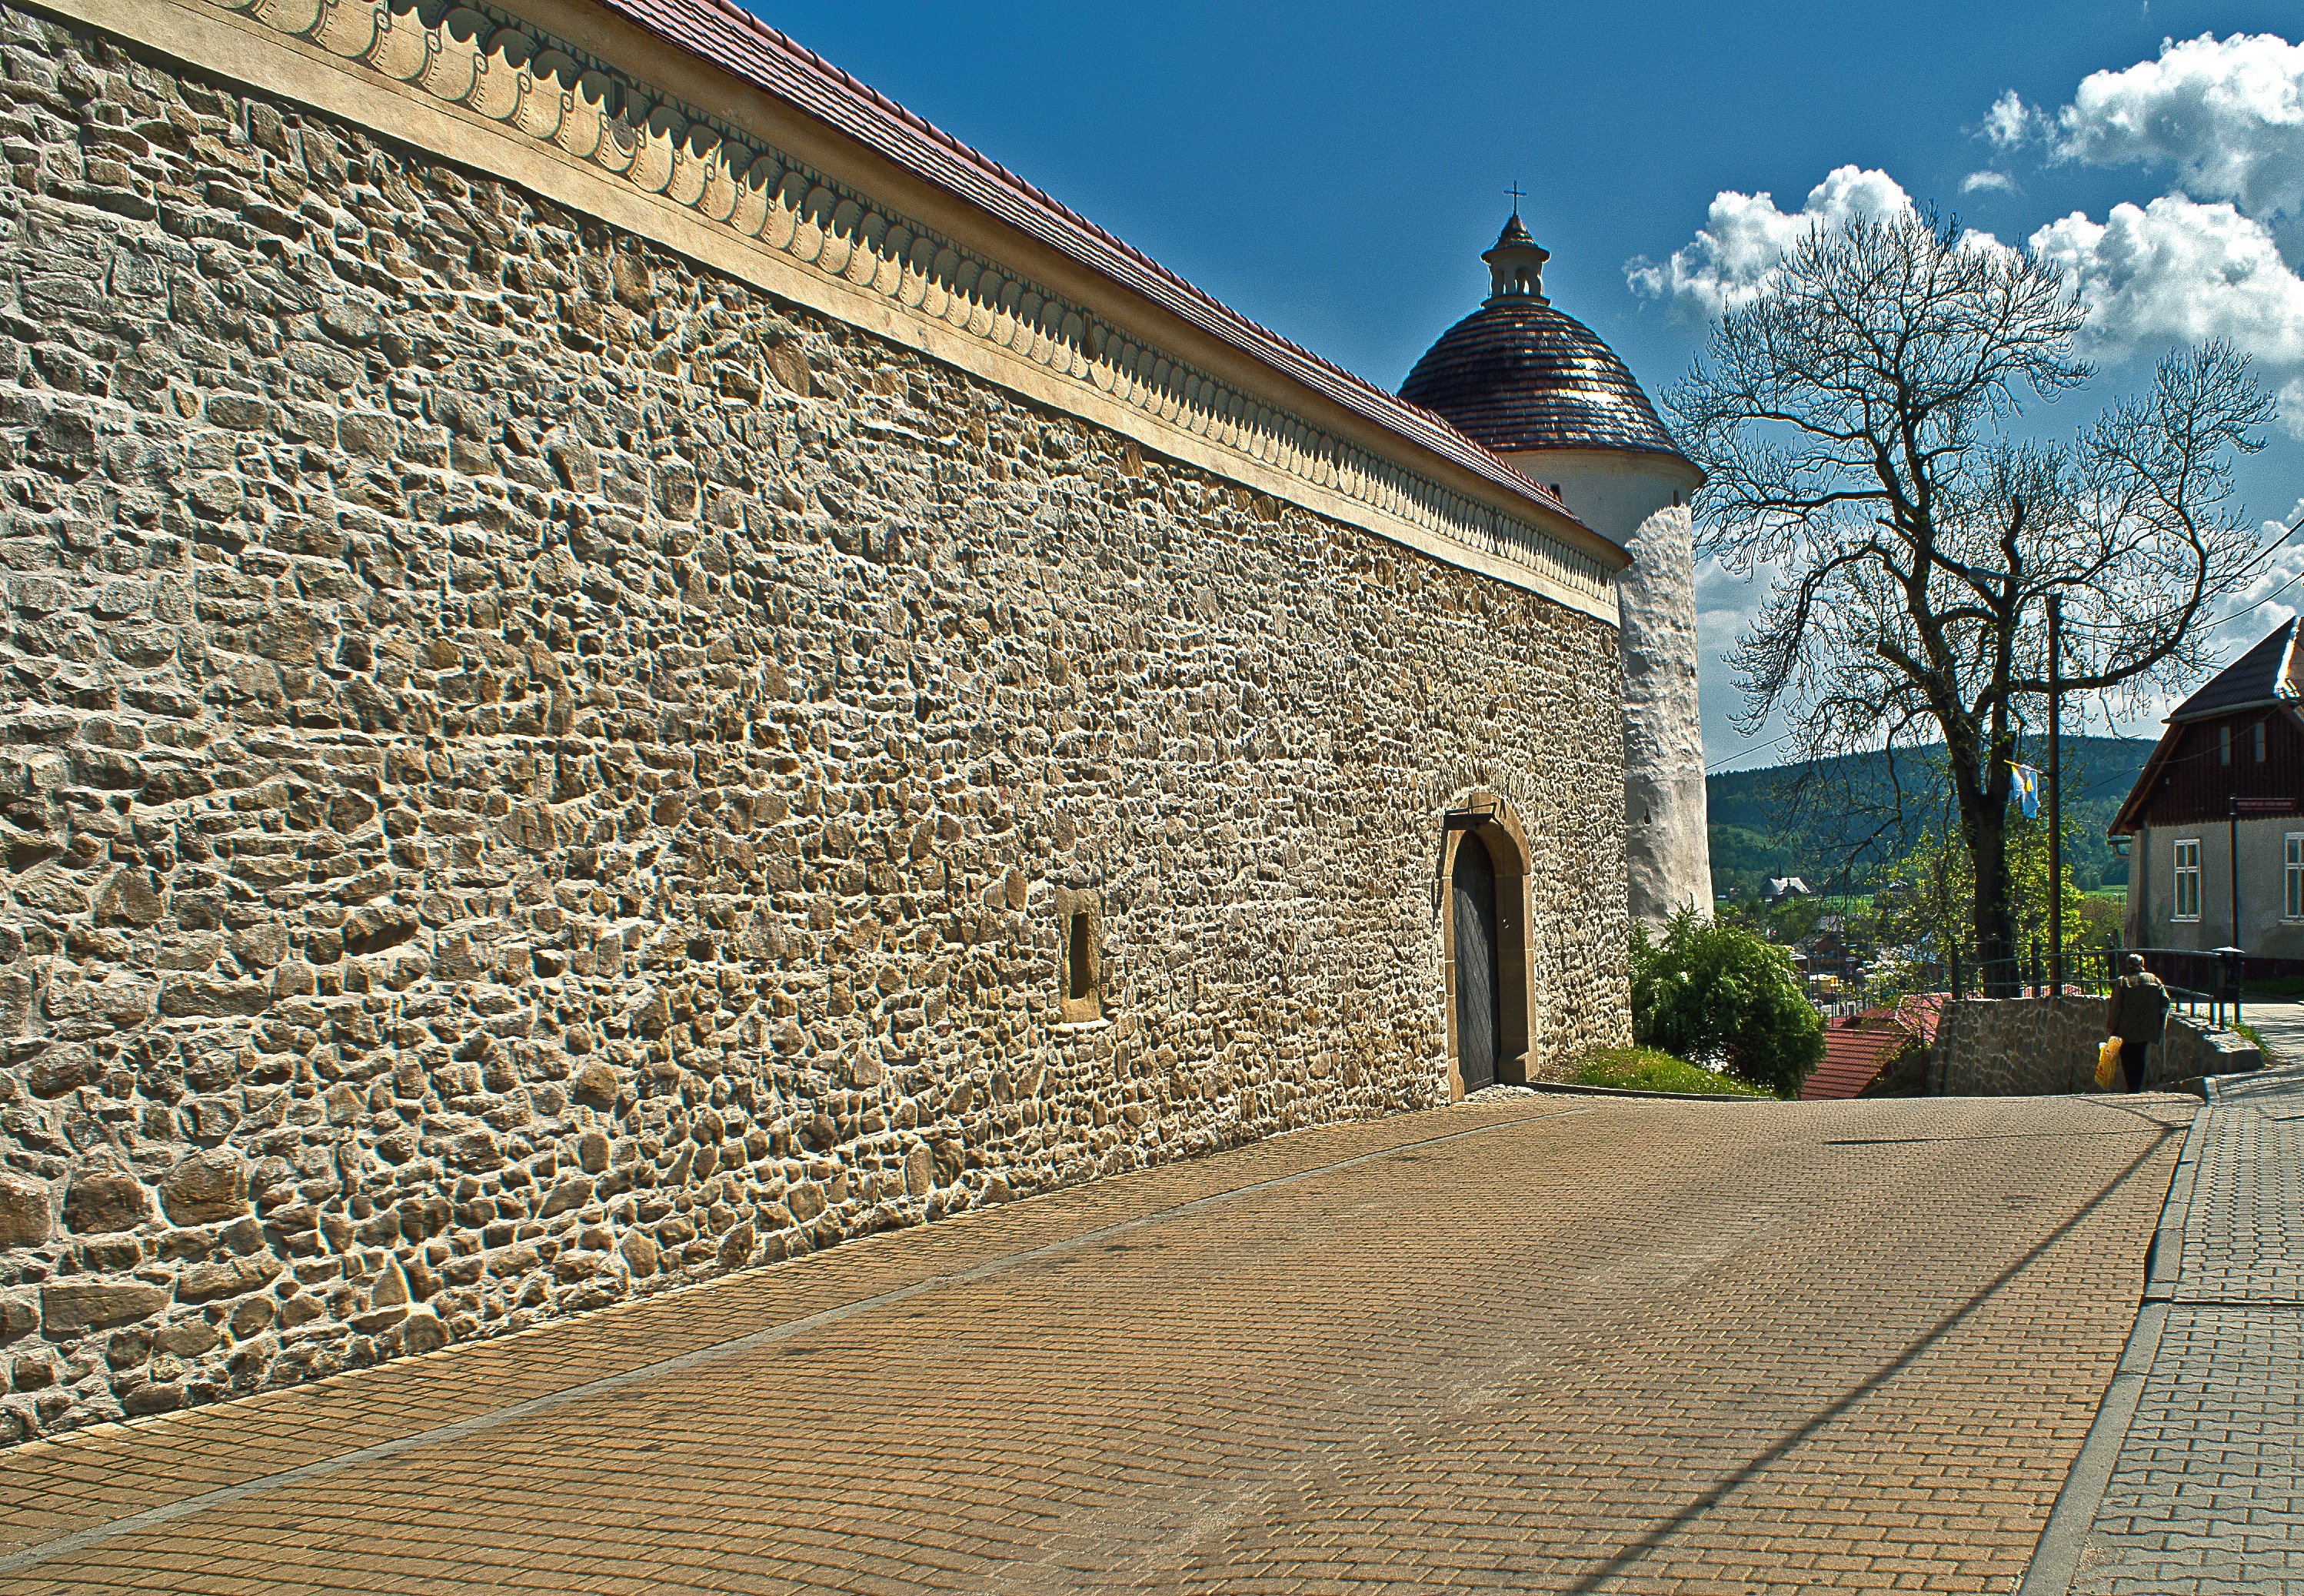
architecture, street, building, tower, entrance, church, isolation, place of worship, enclosure, order, estate, lake dusia, masonry, gateway, the dome, the monastery wall, ancient history, monastery of st clare, stary s cz, cutoff, cordon off, pent